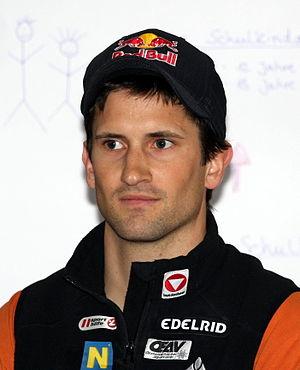
Kilian Fischhuber, né le 1ᵉʳ août 1983 à Waidhofen an der Ybbs, est un grimpeur professionnel autrichien. Il est spécialisé dans l'escalade de bloc et participe aux championnats et à la coupe du monde d'escalade. Il a notamment remporté la médaille d'or du classement général de la coupe du monde en 2005, 2007, 2008, 2009 et 2011.